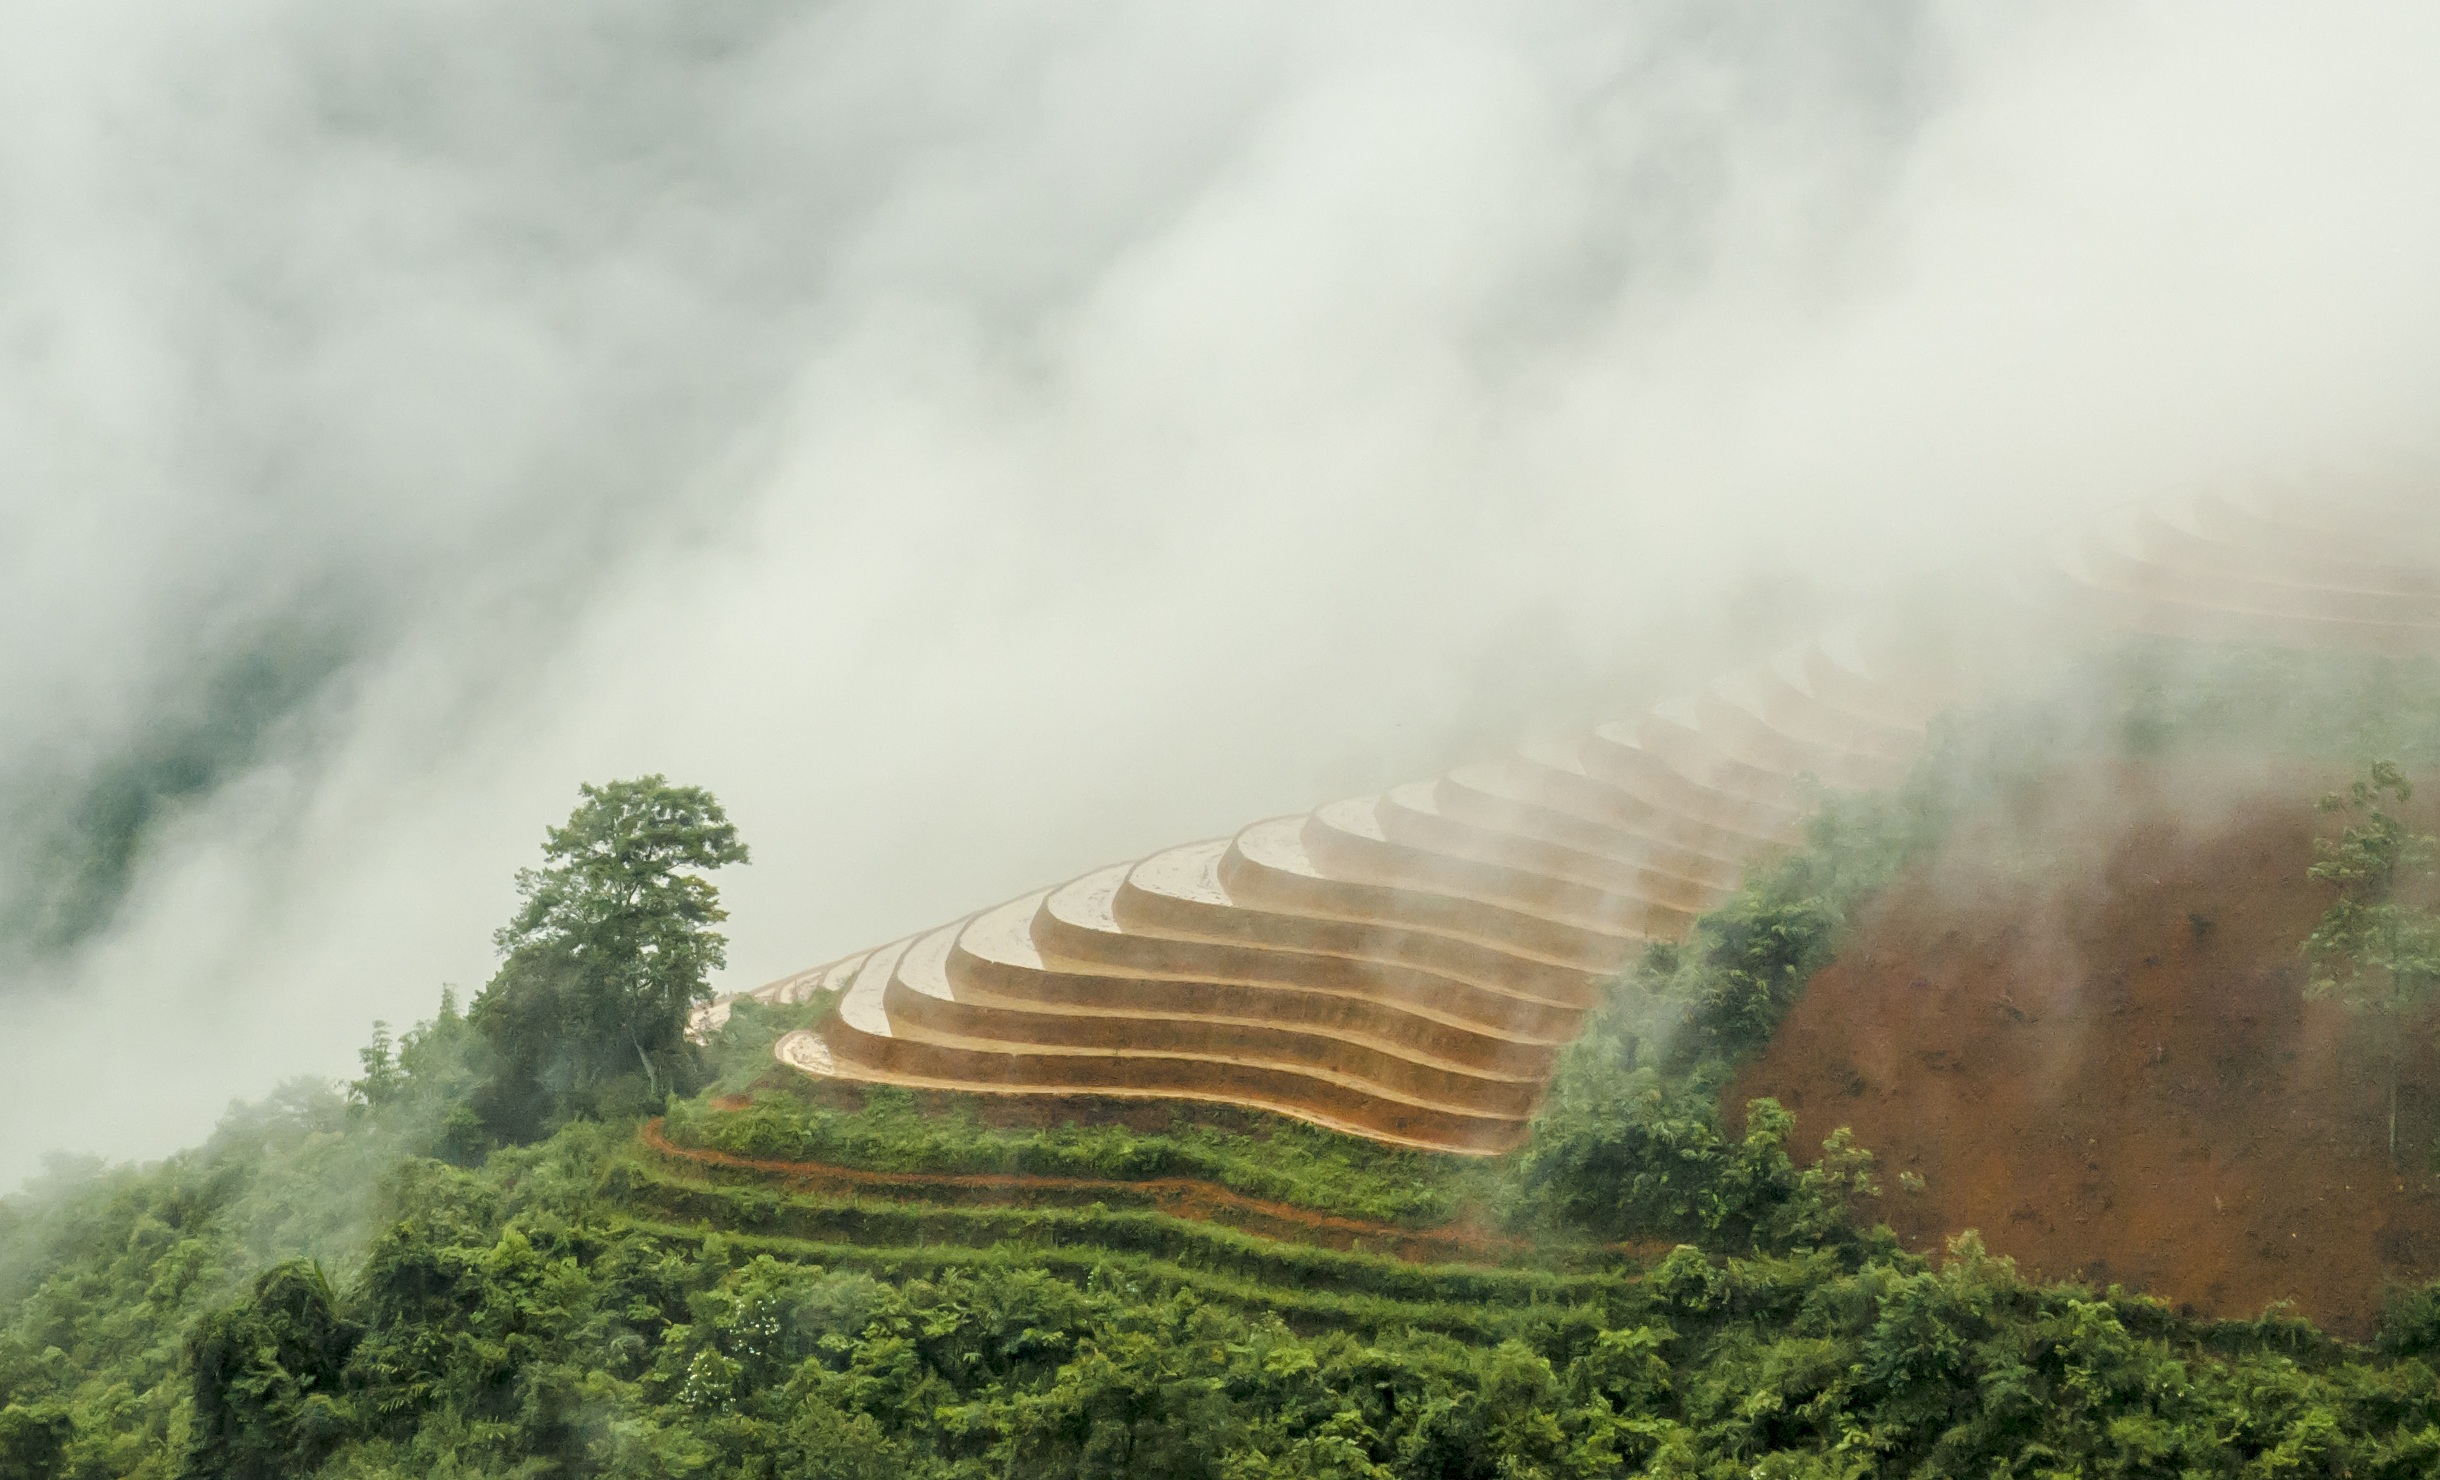
landscape, nature, forest, grass, mountain, cloud, field, sunlight, hill, travel, weather, asia, agriculture, rice, sapa, terrace, habitat, vietnam, east, rural area, geographical feature, atmospheric phenomenon, atmosphere of earth